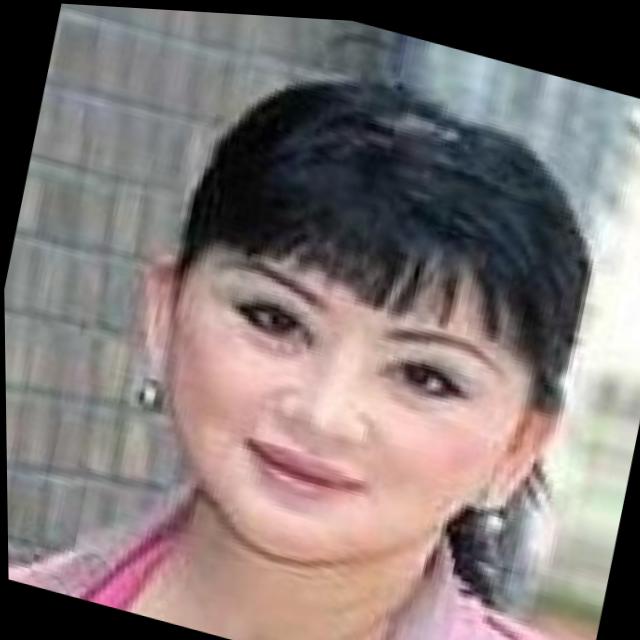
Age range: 21-44